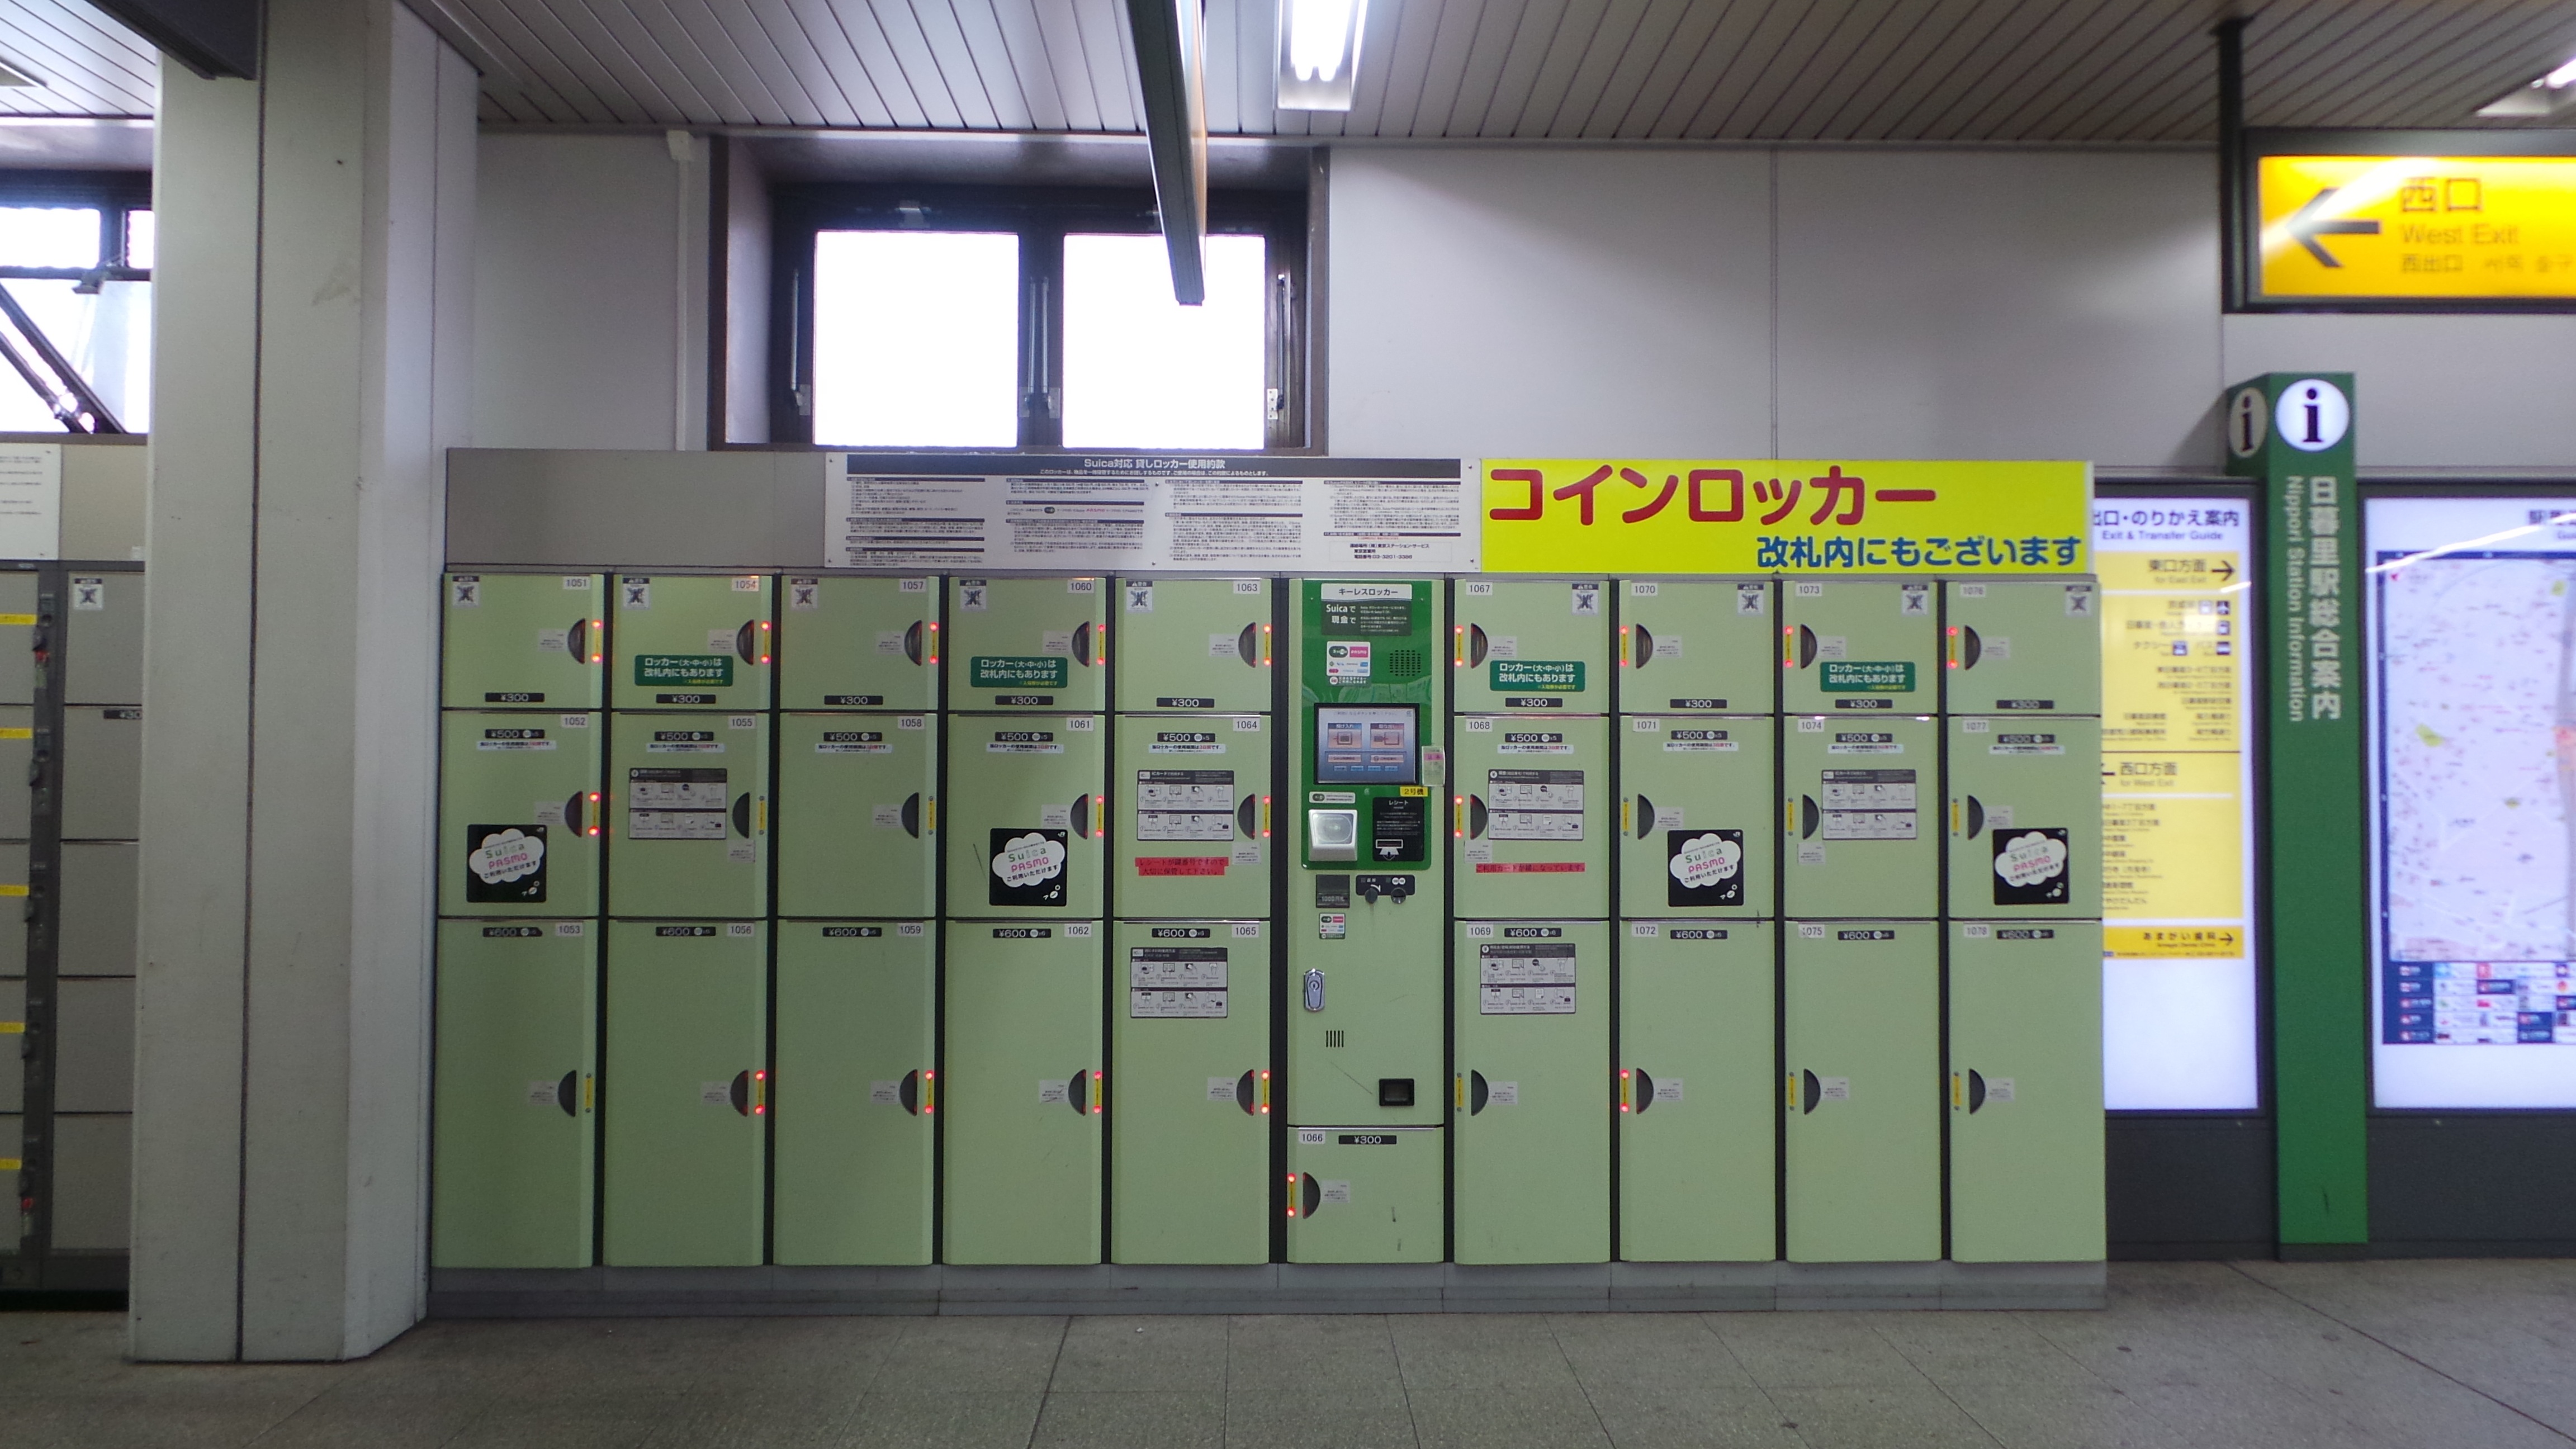
train station, japan, interior design, japanese, lockers, nippori, nippori station